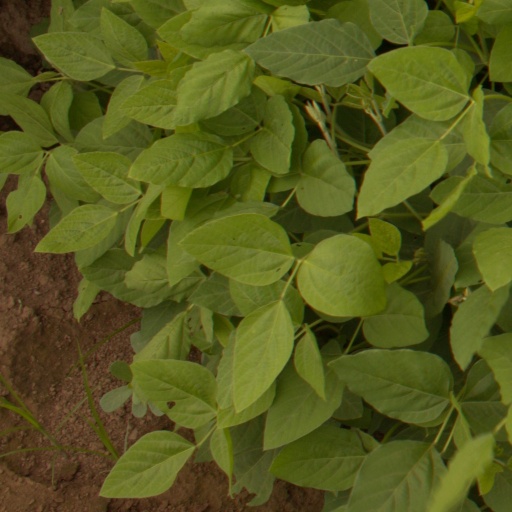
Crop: soybean